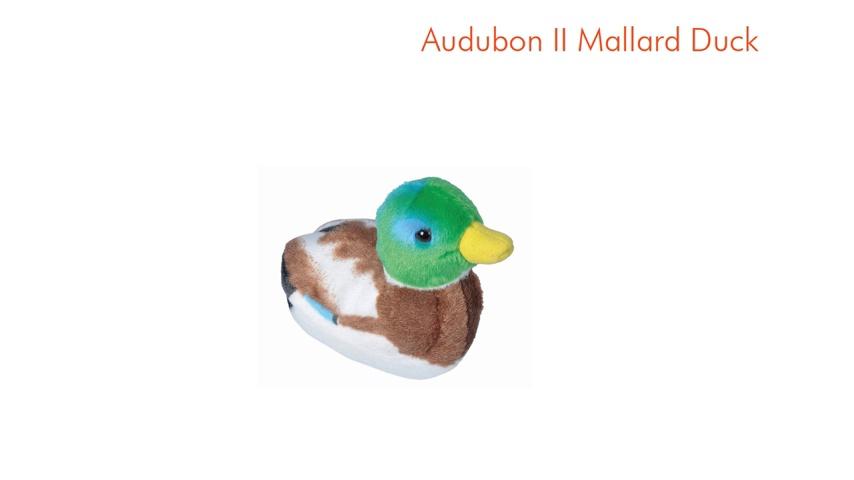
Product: Wild Republic Audubon Birds Mallard Duck Plush with Authentic Bird Sound, Stuffed Animal, Bird Toys for Kids and Birders
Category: Toys & Games | Stuffed Animals & Plush Toys | Stuffed Animals & Teddy Bears
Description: Designed in partnership with the Audubon Society, this plush toy has realistic details, and its Mallard Duck call will be music to your ears.
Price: $8.00
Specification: ProductDimensions:4x5x4inches|ItemWeight:2.4ounces|ShippingWeight:2.4ounces(Viewshippingratesandpolicies)|DomesticShipping:ItemcanbeshippedwithinU.S.|InternationalShipping:ThisitemcanbeshippedtoselectcountriesoutsideoftheU.S.LearnMore|ASIN:B01N819XVE|Itemmodelnumber:18241|Manufacturerrecommendedage:0monthsandup|Batteries:1NonstandardBatterybatteriesrequired.(included)